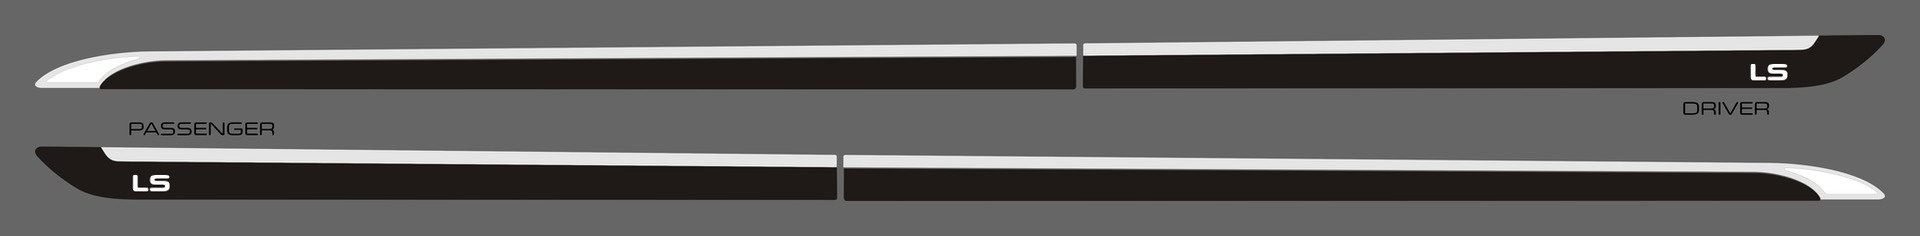
Lexus LS 460 (Sedan) | 2013-2025 | VIPER  | #LELS13XSM
The VIPER is among our best sellers! Its style offers a bold look, combining paint-match color trims, chrome cut-out logo, stylish chrome insert with an embedded side reflector. Yes, you can have it all ! This molding will protect your doors from bumps and scratches for years to come without losing its sleek finish. Ride in style with Designer Trim's VIPER specially made for your Lexus LS 460 (Sedan)
Brand: Designer Trim
Category: Vehicles & Parts > Vehicle Parts & Accessories > Motor Vehicle Parts > Motor Vehicle Frame & Body Parts > Doors